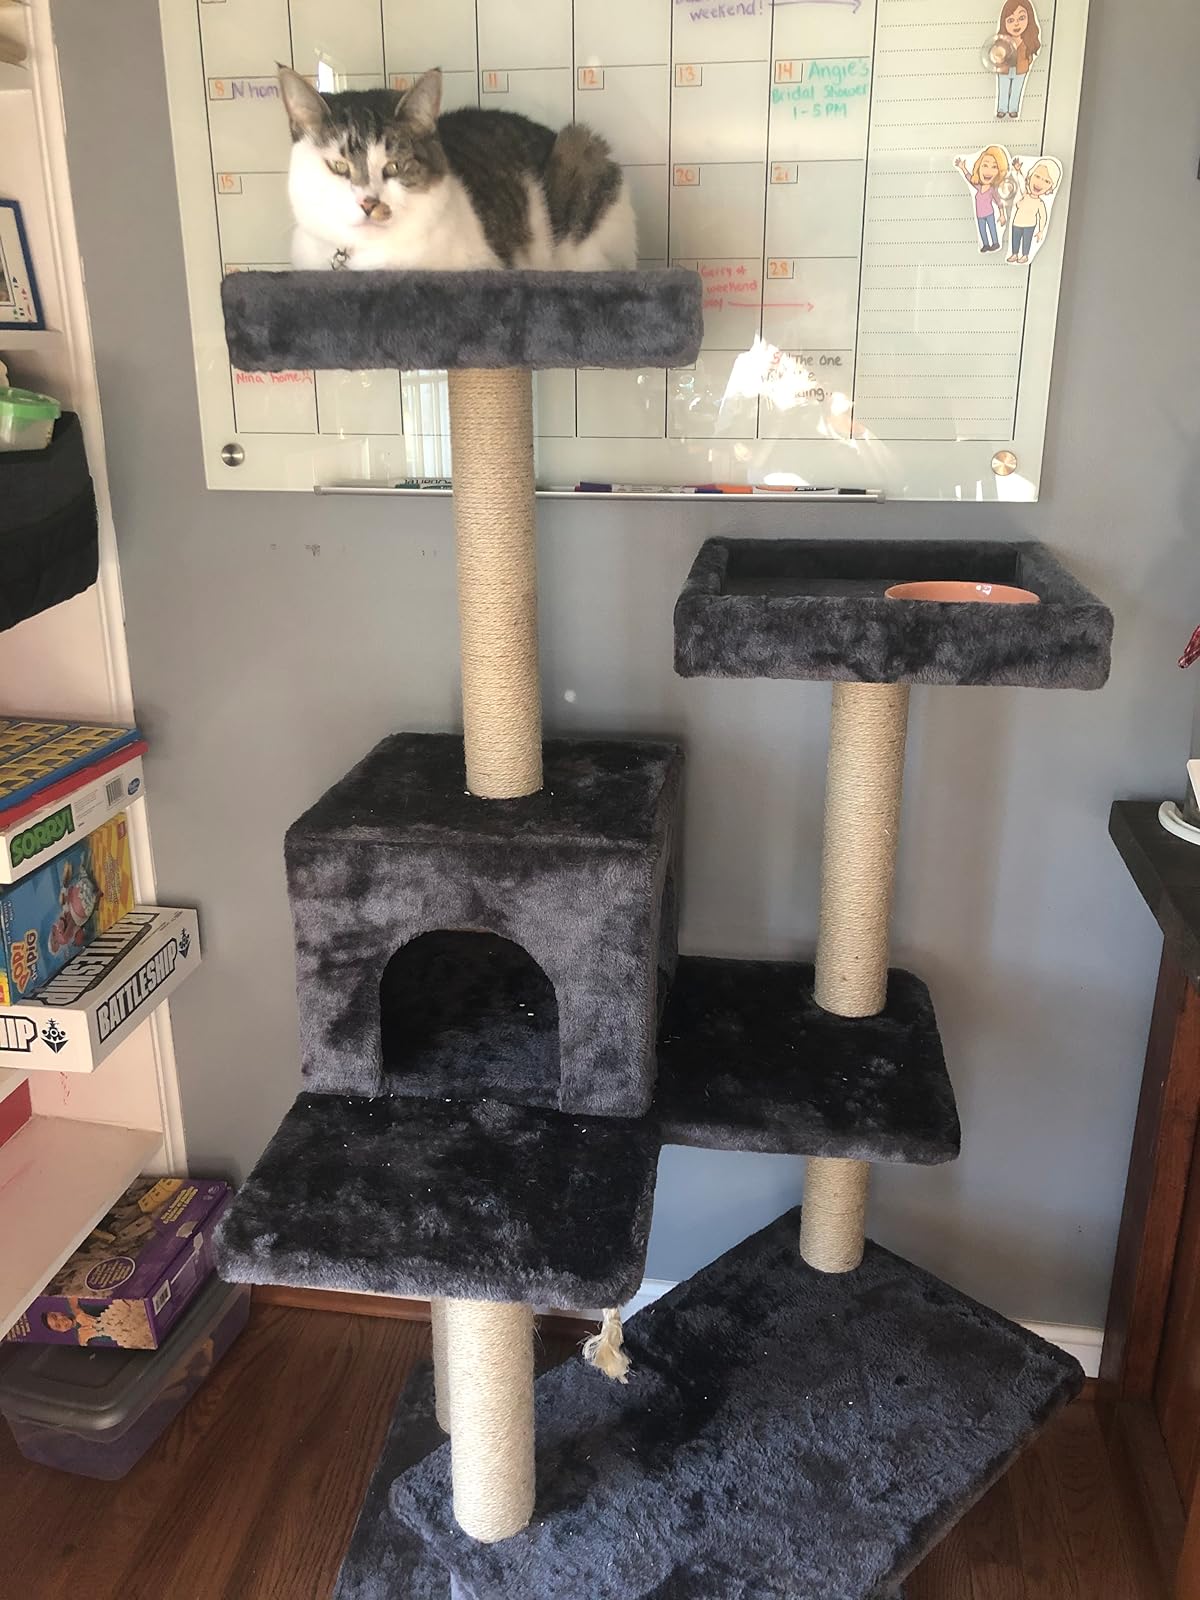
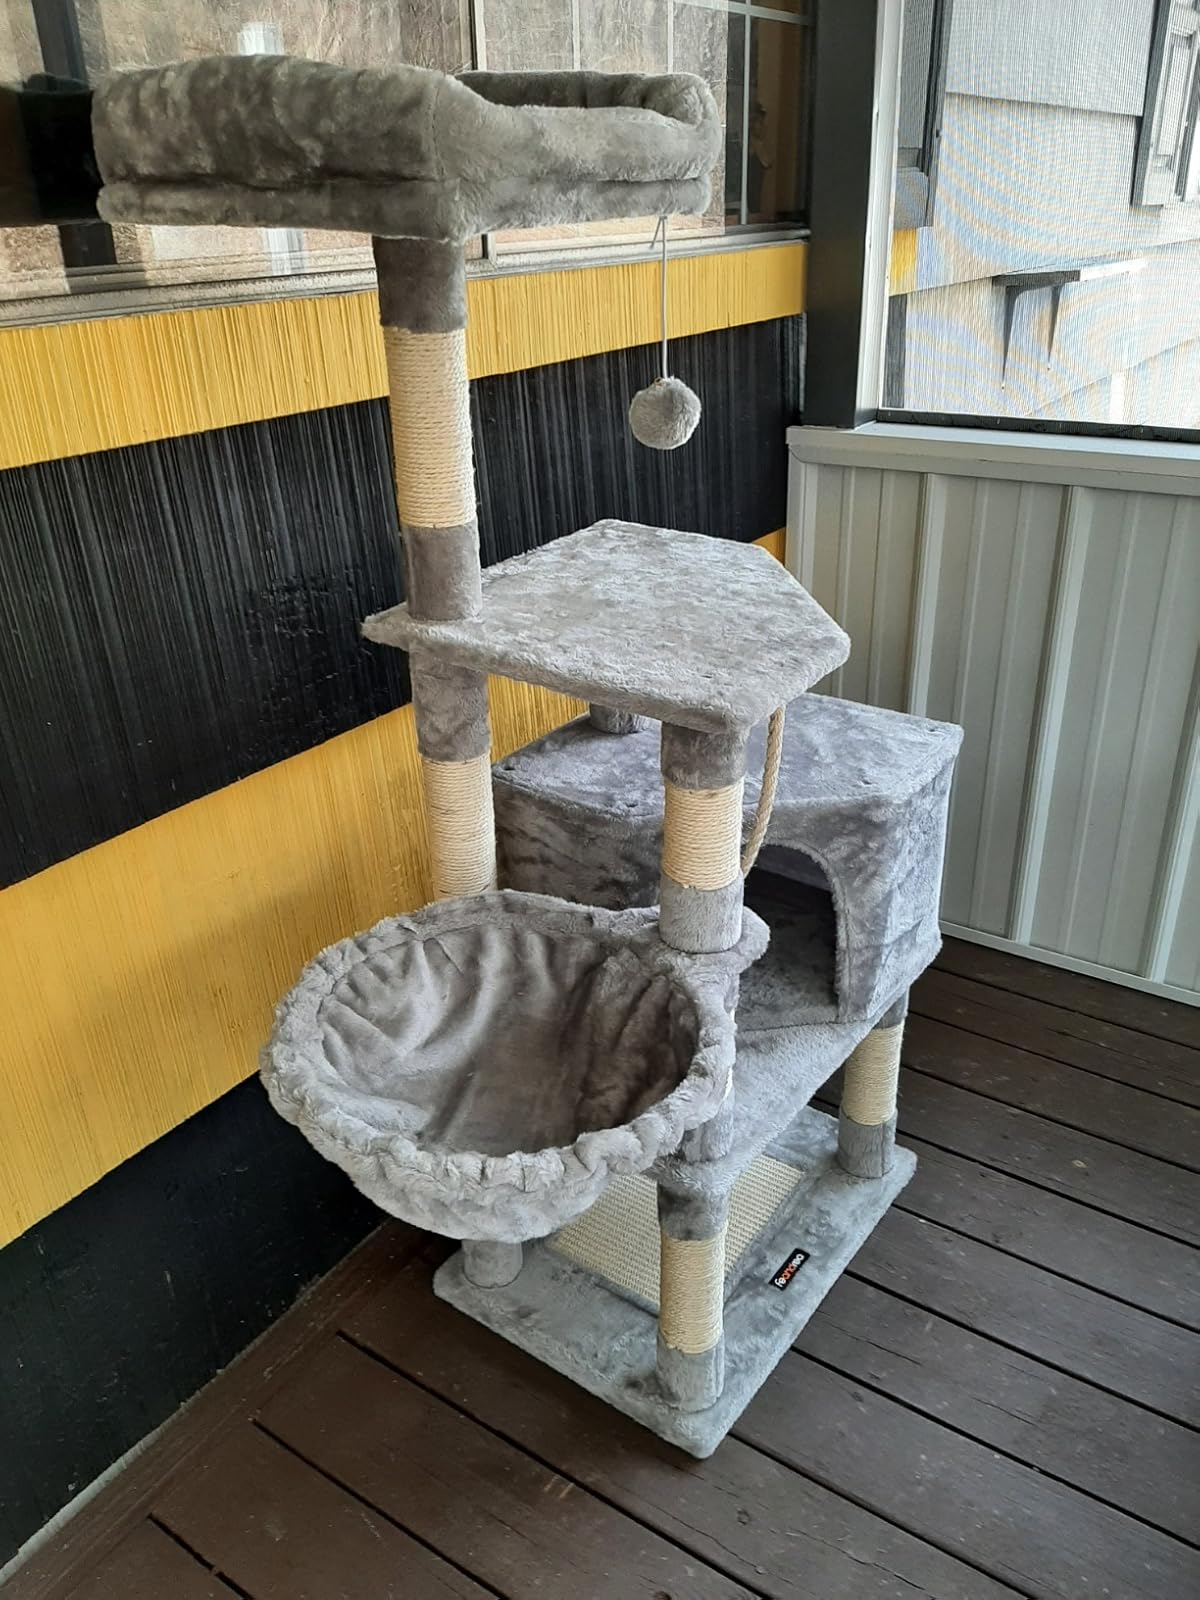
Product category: items_cat tree
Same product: no